Ion Ciocan

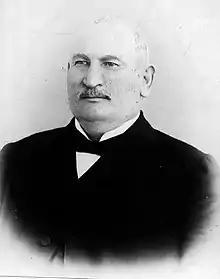

Ion Ciocan (born February 19, 1850, Mocod – September 6, 1915, Budapest) was a politician and professor from Austro-Hungary. He served as member of the Parliament of Hungary (1896–1901, 1903–1915).